Llanwrthwl

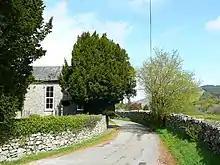
Penuel Congregational Chapel

and was a parish in the hundred of Buallt. The village is situated upon the River Elan, near to its union with the River Wye, about three miles, south by east, from Rhayader. Llanwrthwl parish is situated at the northern extremity of the county, bordering upon Radnorshire, from which it is separated on the north and north-east by the River Wye, and on the west and north-west by the streams of the Claerwen and Elan, which fall into that river, on the northeastern confines of the parish. The rivulets Runnant and Dulas are the principal of the smaller streams that intersect the parish. It comprises about of extremely irregular surface, rising in some parts into lofty hills, alternated with large tracts of level ground, forming extensive commons and bogs. The soil on the higher grounds is rocky, and in the lower generally of a marshy nature, but on the banks of the Wye and Elan there are some fertile meadows. The surrounding scenery is diversified, and in many parts highly picturesque. Copper ore has been found near the junction of the Elan with the Wye.